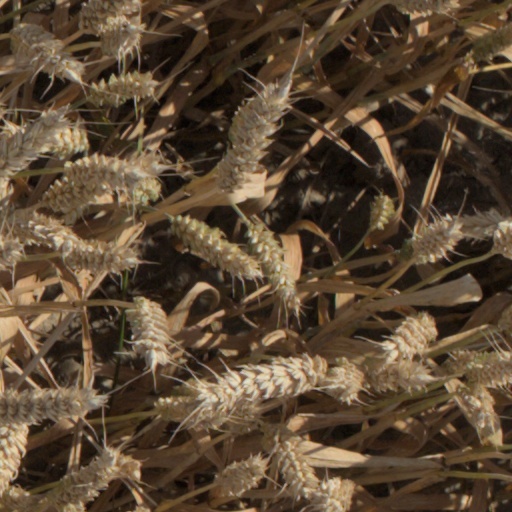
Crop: wheat